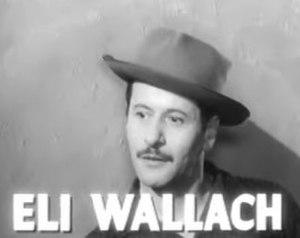
Eli Wallach, né le 7 décembre 1915 à New York et mort le 24 juin 2014 dans la même ville, est un acteur américain.
Baby Doll est un film américain réalisé par Elia Kazan, sorti le 18 décembre 1956.